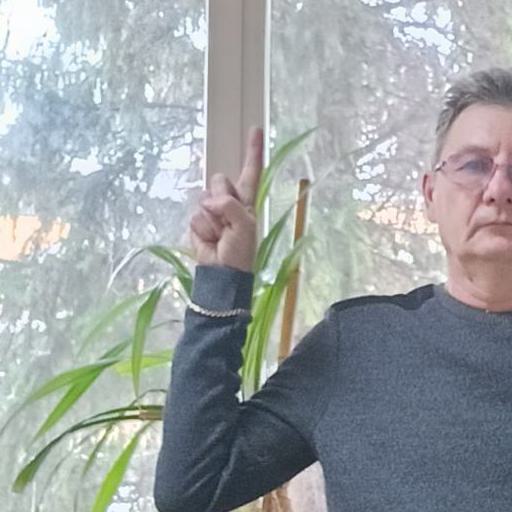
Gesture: one